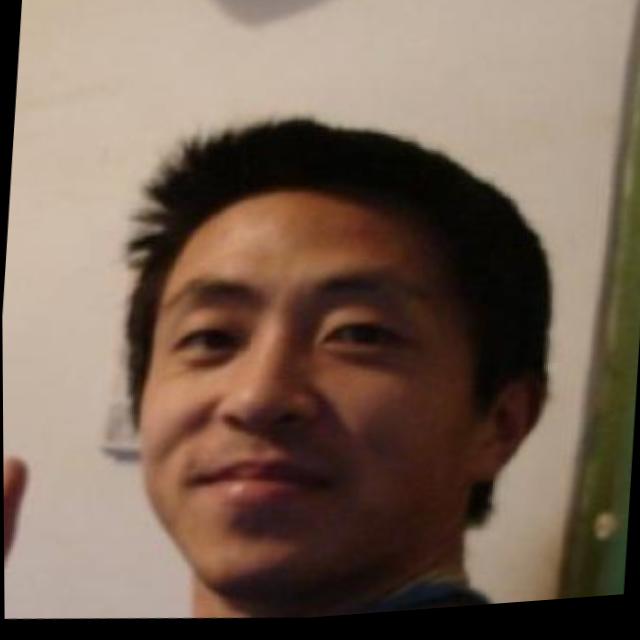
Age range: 21-44